Hither Green railway station

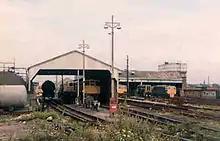
Hither Green TMD in August 1980. Engines present include Class 33 locos and Class 08 shunters

The nearby freight yard is an important strategic location for cross-London freight trains. A former motive power depot opened by the Southern Railway in 1933 was closed in 1961 and converted to the Hither Green Traction Maintenance Depot.